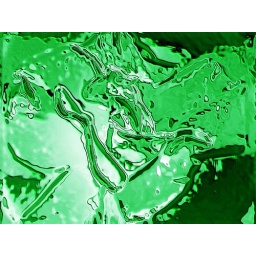
The sky reflected in Monet's water lilly pond